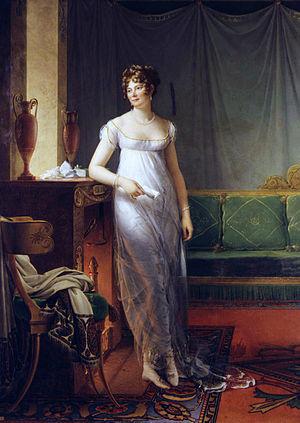
Charles-Maurice de Talleyrand-Périgord, communément nommé Talleyrand, est un homme d'État et diplomate français, né le 2 février 1754 à Paris, mort dans cette même ville le 17 mai 1838.
Noël Catherine Verlée encore nommée Catherine Noël Worlee est née à Tranquebar aux Indes danoises, près de Pondichéry, le 21 novembre 1762; décédée à Paris le 10 décembre 1834 épousa en secondes noces son amant Charles-Maurice de Talleyrand-Périgord, diplomate et homme politique français, prince souverain de Bénévent, qui joua un rôle important pendant la période révolutionnaire, le Premier Empire, la Restauration et la Monarchie de Juillet.